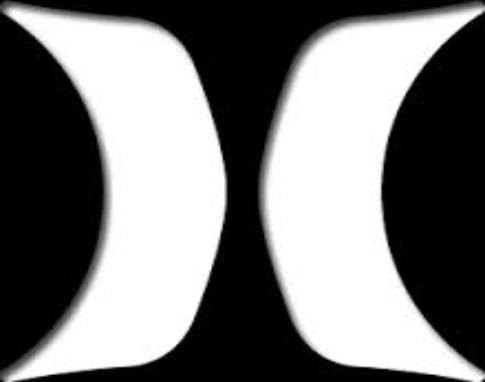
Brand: Hurley-1
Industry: Clothes